1989 San Diego Chargers season

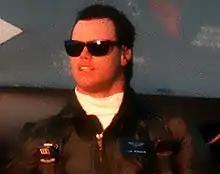
Former Bears quarterback Jim McMahon was brought in to boost the Chargers' passing offense.

The 1989 San Diego Chargers season was the franchise's 20th season in the National Football League (NFL), its 30th overall and the first season under head coach Dan Henning, whose predecessor, Al Saunders, had been fired shortly after the previous season.